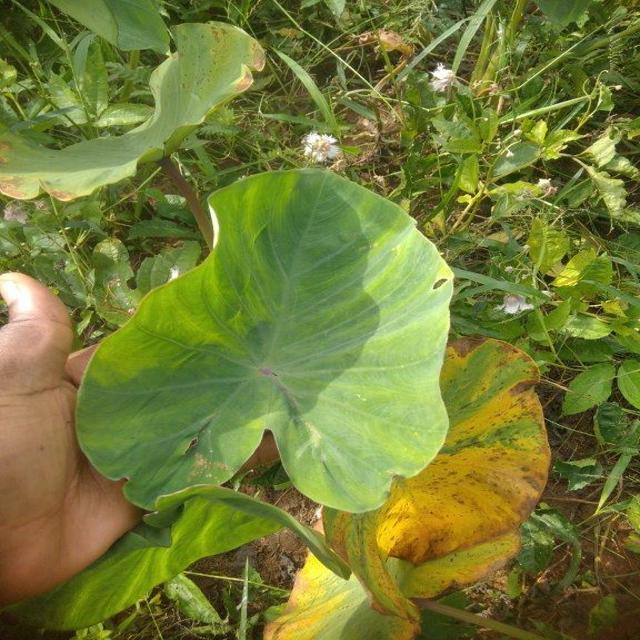
Label: Early_Blight